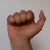
The image shows a hand gesture representing the letter 'A' in Indian Sign Language.